The Entitled

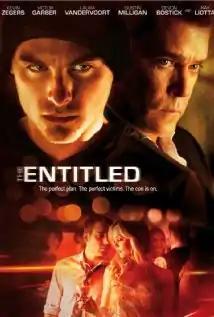
Promotional film poster

The Entitled is a 2011 Canadian hostage suspense film directed by Aaron Woodley. The film was released directly to DVD and Video on Demand. "The Entitled" is about three unemployed youngsters with antisocial inclinations and bleak future prospects who kidnap the kids of three rich dads for ransom.